Roy Gelmi

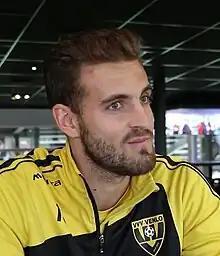
Gelmi in 2020

Roy Gelmi (born 1 March 1995) is a Swiss footballer, who plays for FC Schaffhausen in the Swiss Challenge League.